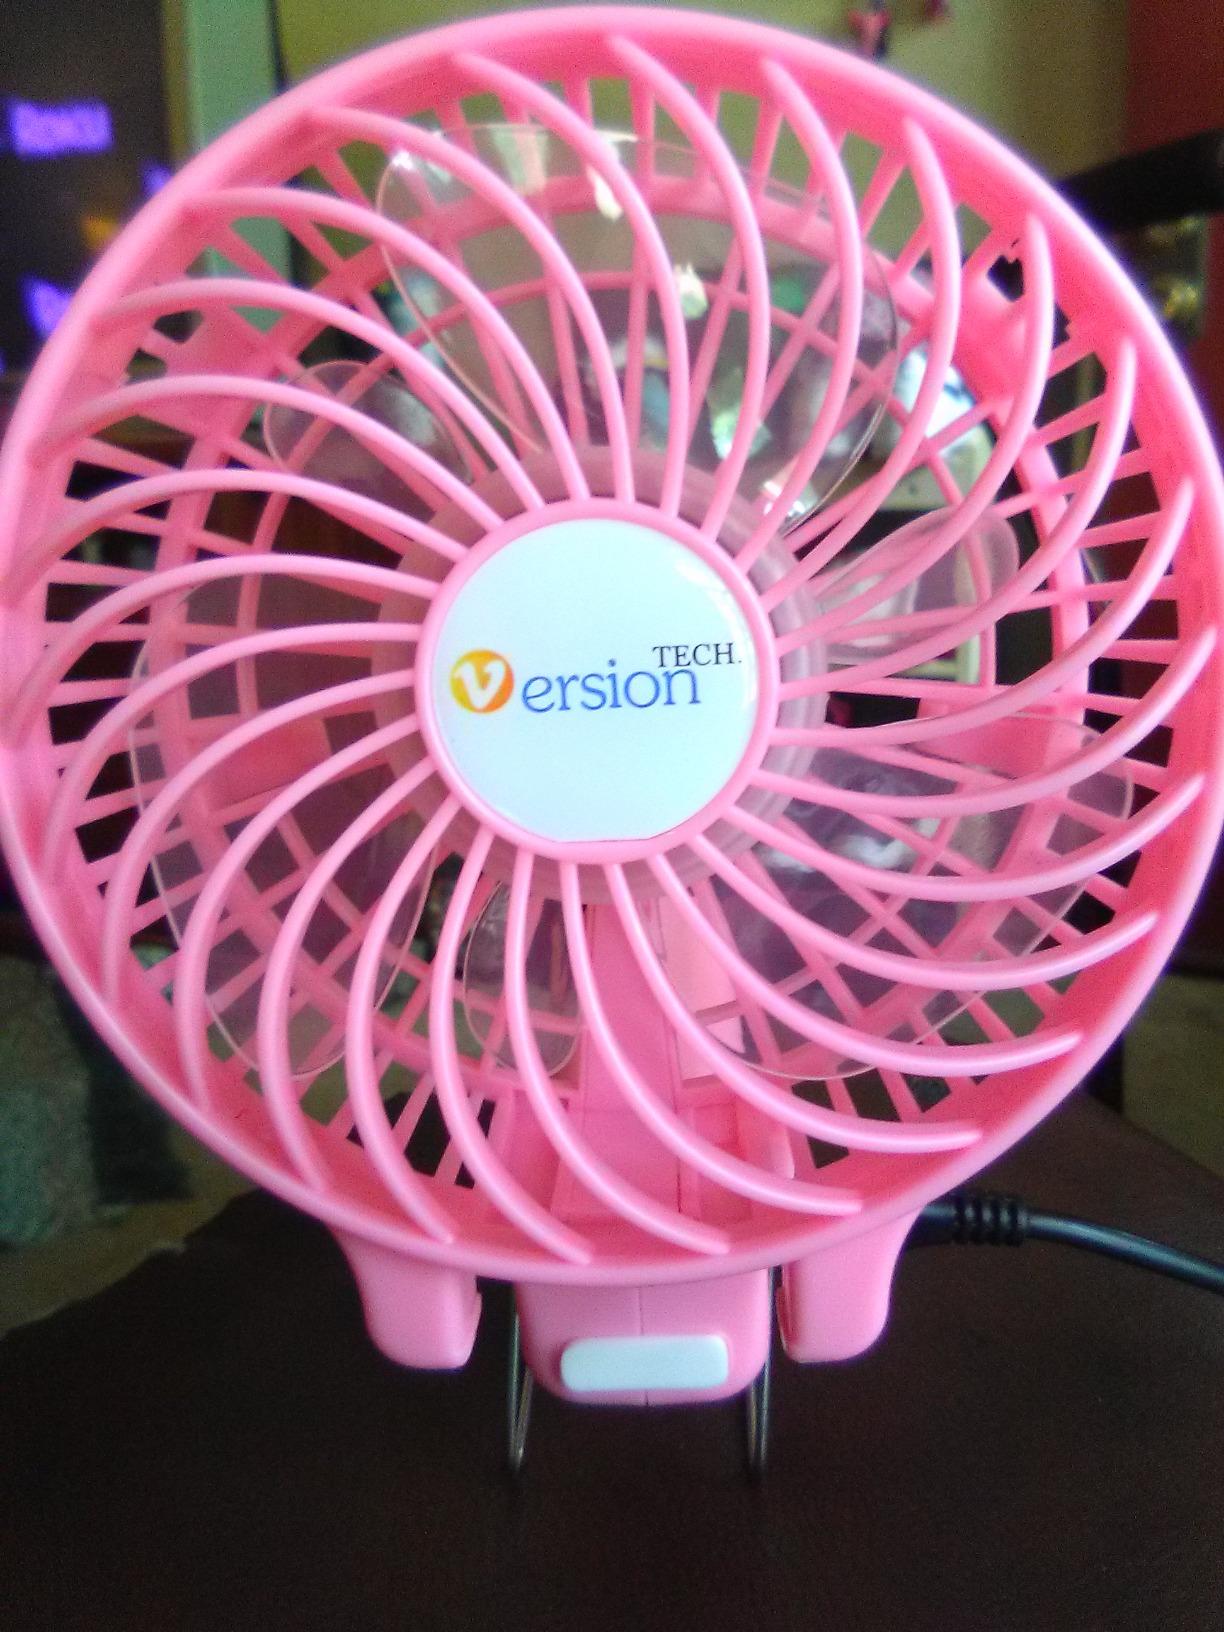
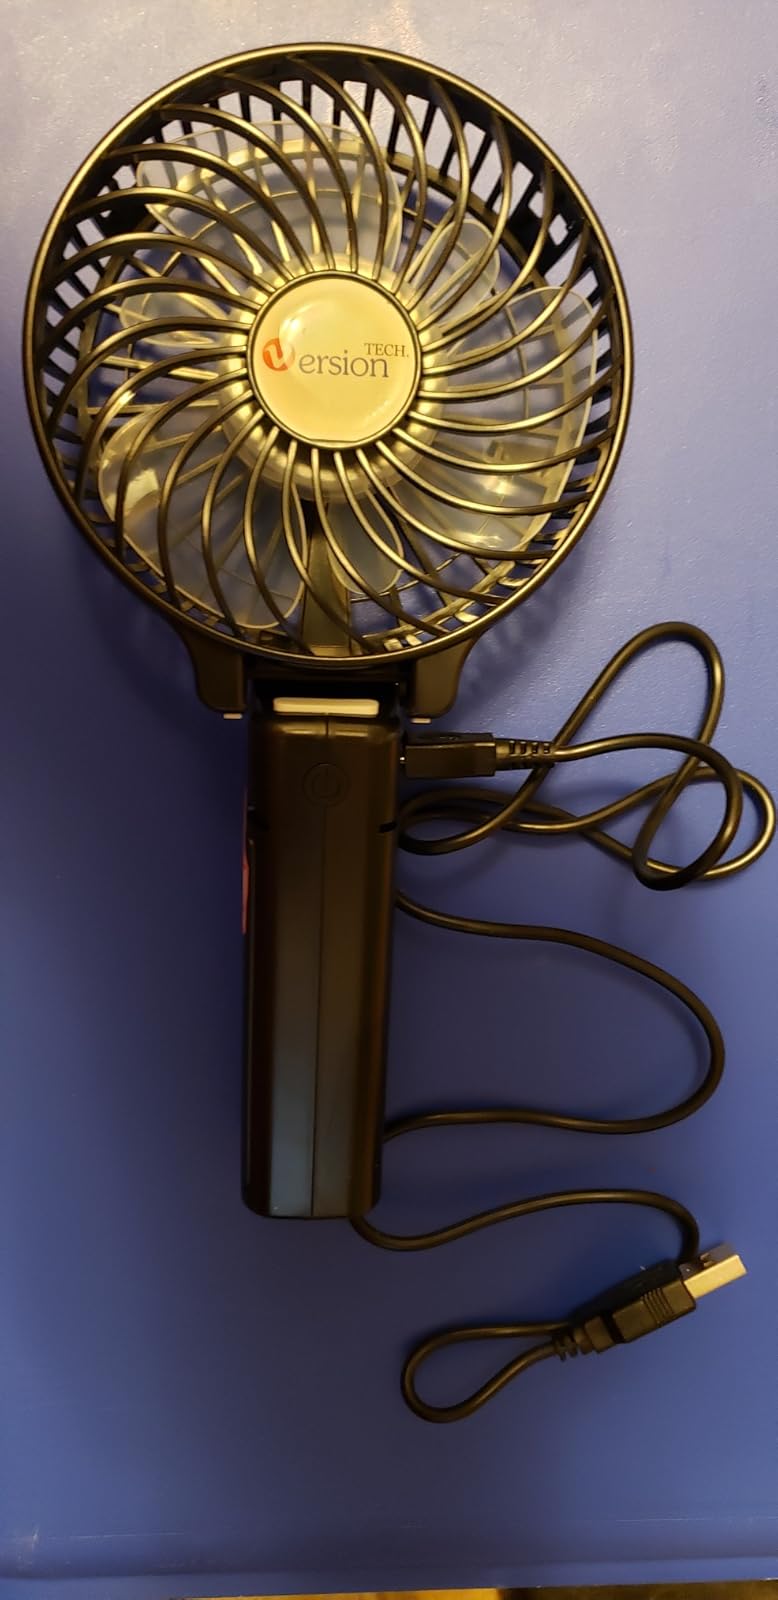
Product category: fan
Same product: no